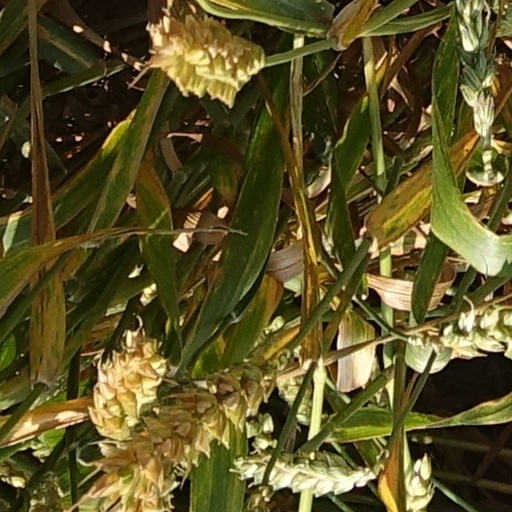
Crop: wheat